Anostraca

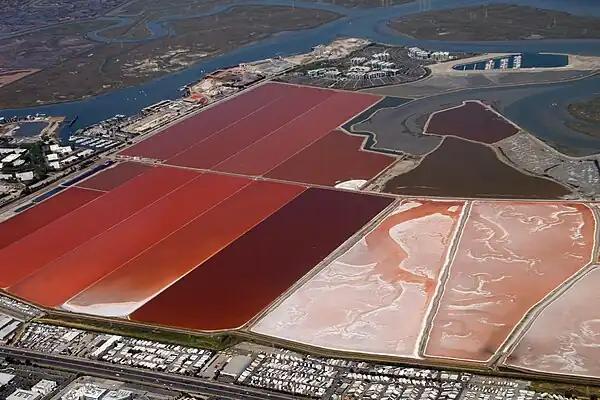
San Francisco Bay Salt Ponds: the orange colour is produced by the presence of "Artemia".

The thorax of most anostracans has 13 segments (19 in "Polyartemiella" and 21 in "Polyartemia"). All but the last two are very similar, with a pair of biramous phyllopods (flattened, leaf-like appendages). The last two segments are fused together, and their appendages are specialised for reproduction. Most anostracans have separate sexes (gonochorism), but a few reproduce by parthenogenesis. The abdomen comprises 6 segments without appendages, and a telson, which bears two flattened caudal rami or "cercopods".